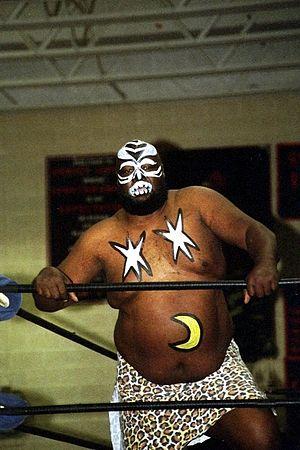
James Harris, plus connu sous le nom de ring de Kamala, est un catcheur américain.